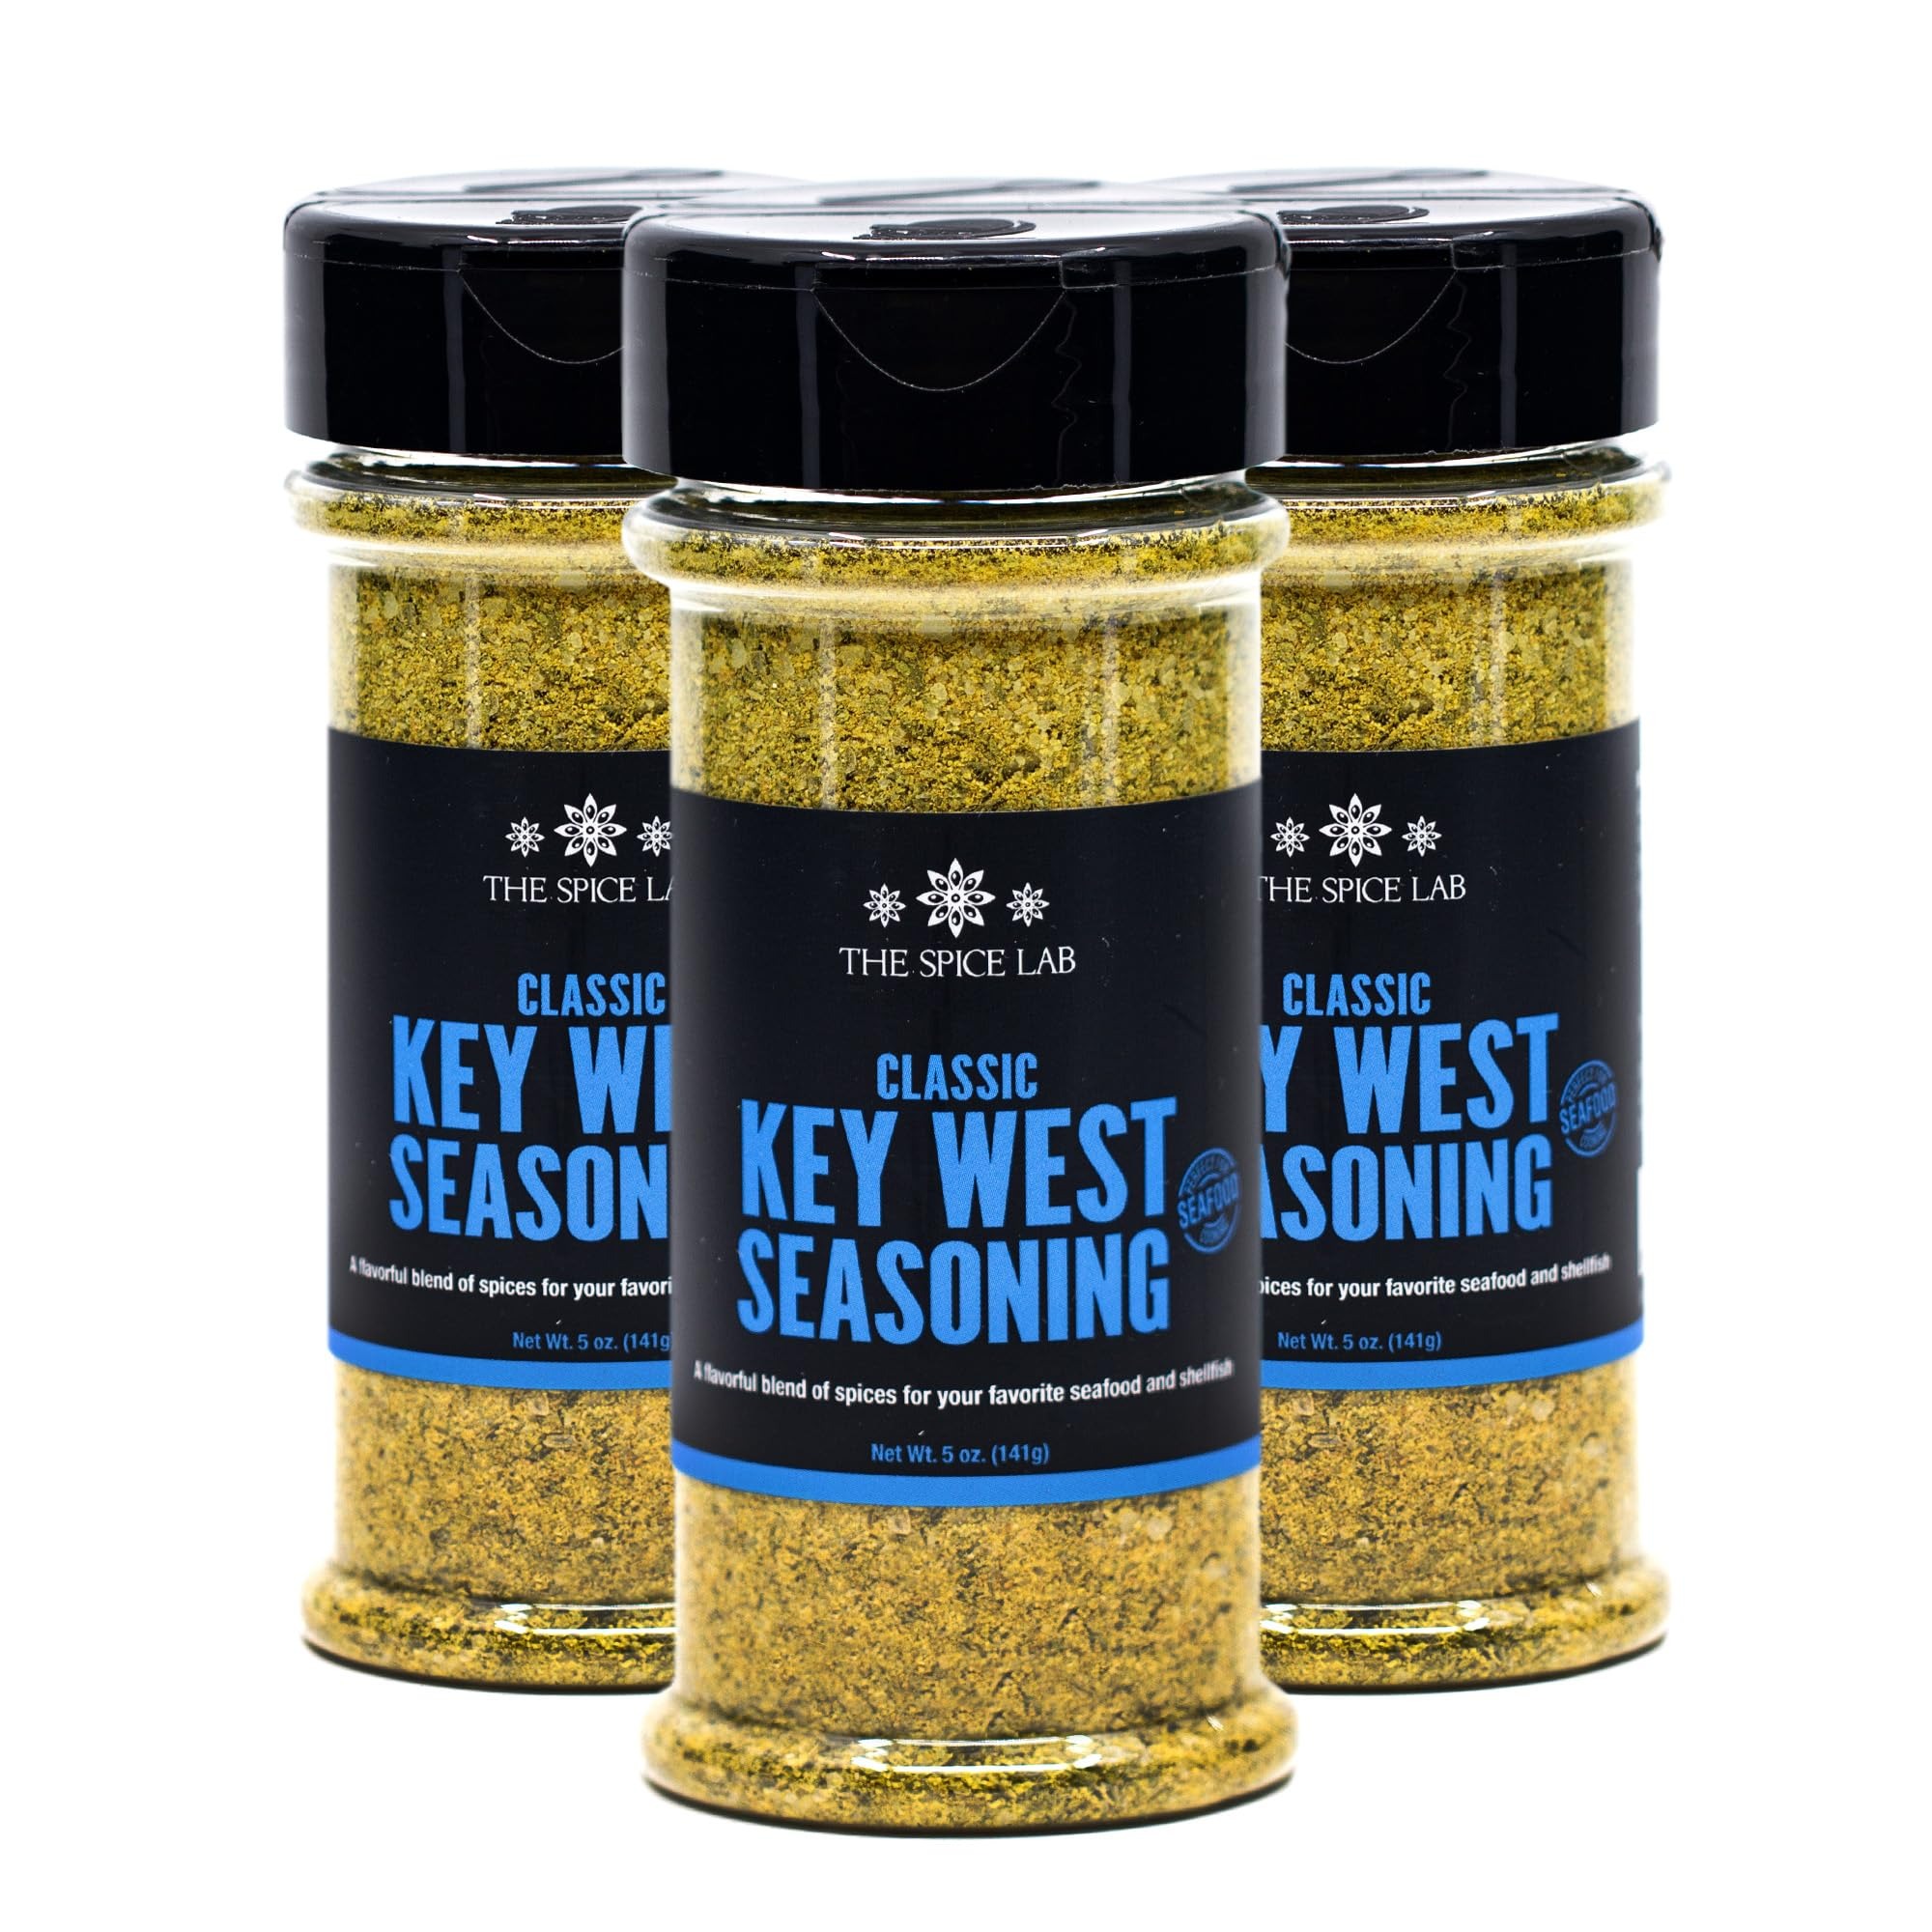
Item Name: The Spice Lab Key West Seafood Seasoning - Great for Red Snapper Fish - 3 Pack - 5 oz Jars - Spectacular Gulf Seafood Rub Seasoning for Cedar Plank Grilling - Florida Blend for White Fish - 7001
Bullet Point 1: FINEST WHITE FISH SEASONING: Snapper and Tilapia need this citrus rub Key West zest. Before you cedar plank, season fresh seafood with our delicious, small batch Key West grill spices. A staple for the pantry, it makes a great anytime gift for gourmet chefs, master grillers and beginners alike.
Bullet Point 2: SAVORY CITRUS SEAFOOD BLEND: This zesty lime salt seasoning spice elevates grilled grouper from a square dish to a savory delish. Sass up grilled sea bass with a drizzle of oil and a rub of this citrus blend. Mix it into melted butter for a mouthwatering accompaniment for fresh steamed white fish. Add to soups and chowders for that Margaritaville flavor.
Bullet Point 3: PREMIUM ALL-NATURAL INGREDIENTS: Our chef-crafted white fish blend combines all-natural crunchy Hudson Valley salt, sugar, dried garlic, coriander, dried onion, ginger, spices, turmeric, green chives and not more than 2% lime oil.
Bullet Point 4: QUALITY: Packed in an SQF-certified facility in the USA, this premium white fish seasoning is all-natural, kosher and non-GMO.
Bullet Point 5: THE SPICE LAB VALUES: We source the highest quality spices, hire a diverse workforce and cultivate a friendly, supportive and safe work environment that reflects our brand.
Product Description: <p>Add that Key West zest to all of your Florida white fish with our delicious small-batch Conch Republic seasoning. This all-natural seafood seasoning blend of crunchy Hudson Valley salt, sugar, dried garlic, coriander, dried onion, ginger, spices, turmeric, green chives and not more than 2% lime oil will elevate grilled grouper from a square dish to a citrusy, savory delish. It's an excellent fish seasoning for grilling and roasting. Add to soups and chowders for that Margaritaville, Florida flavor, and mix it into melted butter to create a mouthwatering accompaniment for steamed fish and shellfish.<br><br> A great staple for the pantry, it makes a great anytime gift for master grillers and beginners alike.<br><br> Packed in an SQF-facility in the USA, this spectacular seafood seasoning blend is all-natural, non-GMO, kosher and gluten-free.</p><p><br></p><p>The Spice Lab is a woman-owned, family-run company with a commitment to our community. We source the highest quality spices, hire a diverse workforce and cultivate a friendly, supportive and safe work environment that reflects our brand. Our goal is to bring you delicious flavors for your cooking needs.</p>
Value: 1.0
Unit: Count

Price: 40.2